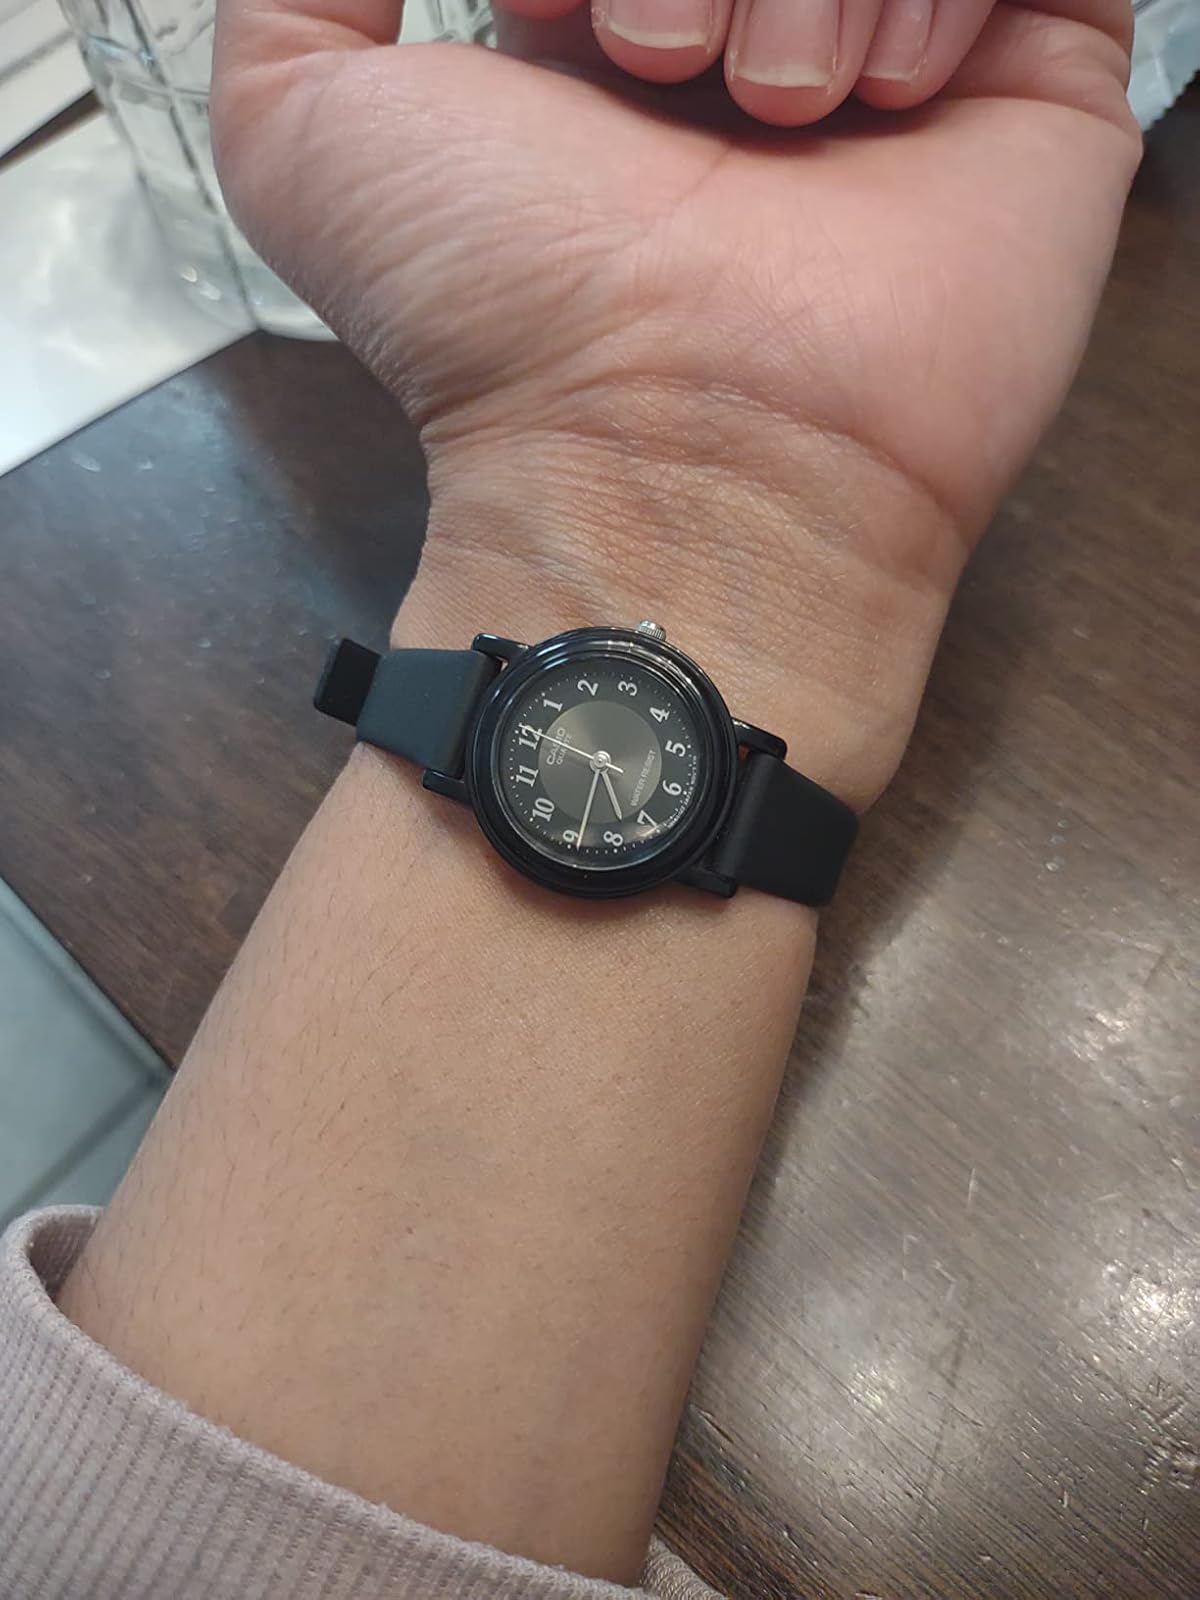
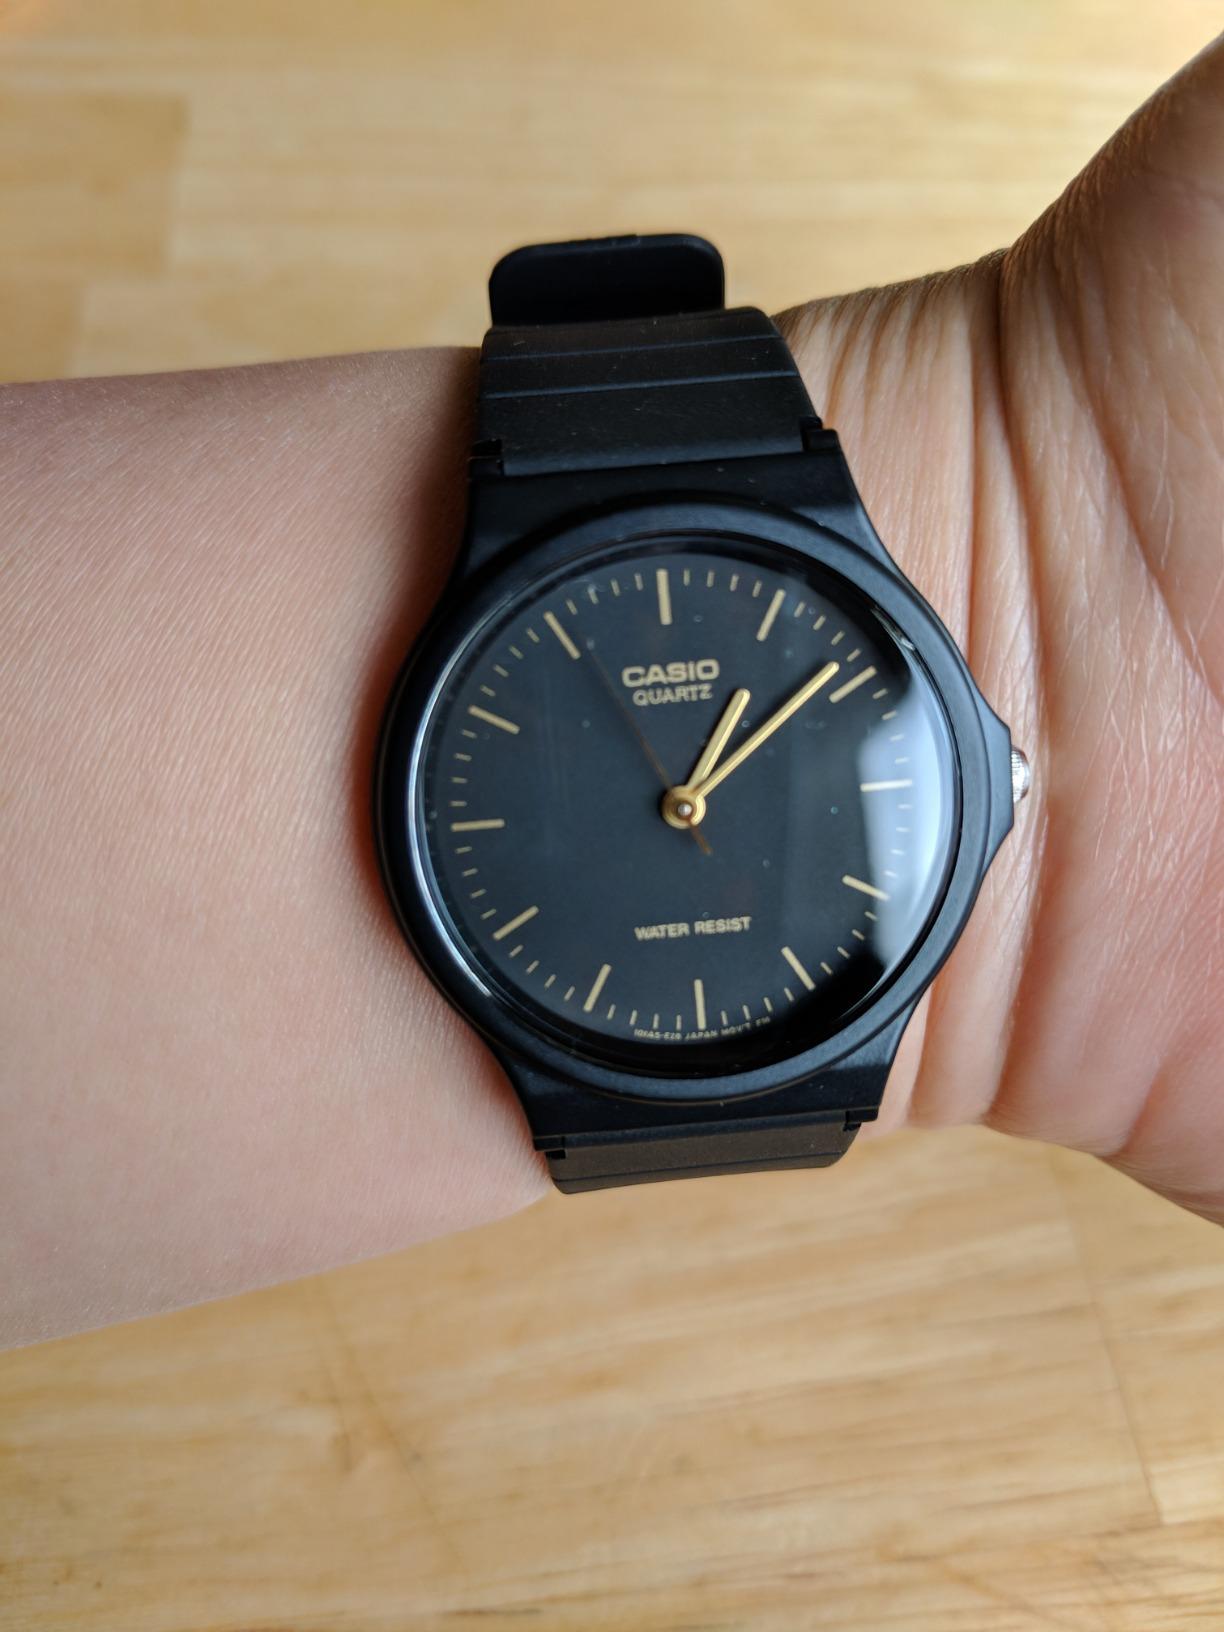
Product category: accessories_watch
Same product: no